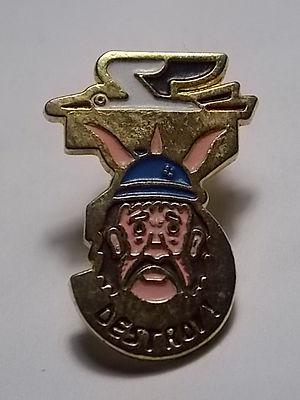
Pin's de la 3e Cie du 42e Régiment de Transmissions. Version durant la période ou le régiment était stationné en Allemagne.
Le 42ᵉ régiment de transmissions est une unité de l'armée de terre française qui fut basée à Achern, Rastatt et Laval. Il fut créé le 1ᵉʳ juin 1947. Il a fait partie de la BTAC. L'annonce de sa dissolution eu lieu le 24 juillet 2008. Sa dissolution effective eu lieu le 26 mai 2011.